Jack K. Hale

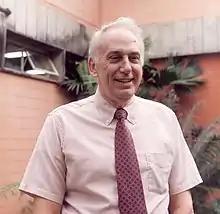

Jack Kenneth Hale (3 October 1928 – 9 December 2009) was an American mathematician working primarily in the field of dynamical systems and functional differential equations.